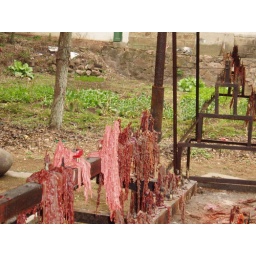
came across this walking down a mountain. bunch of melted candle wax, vegetable garden in the background